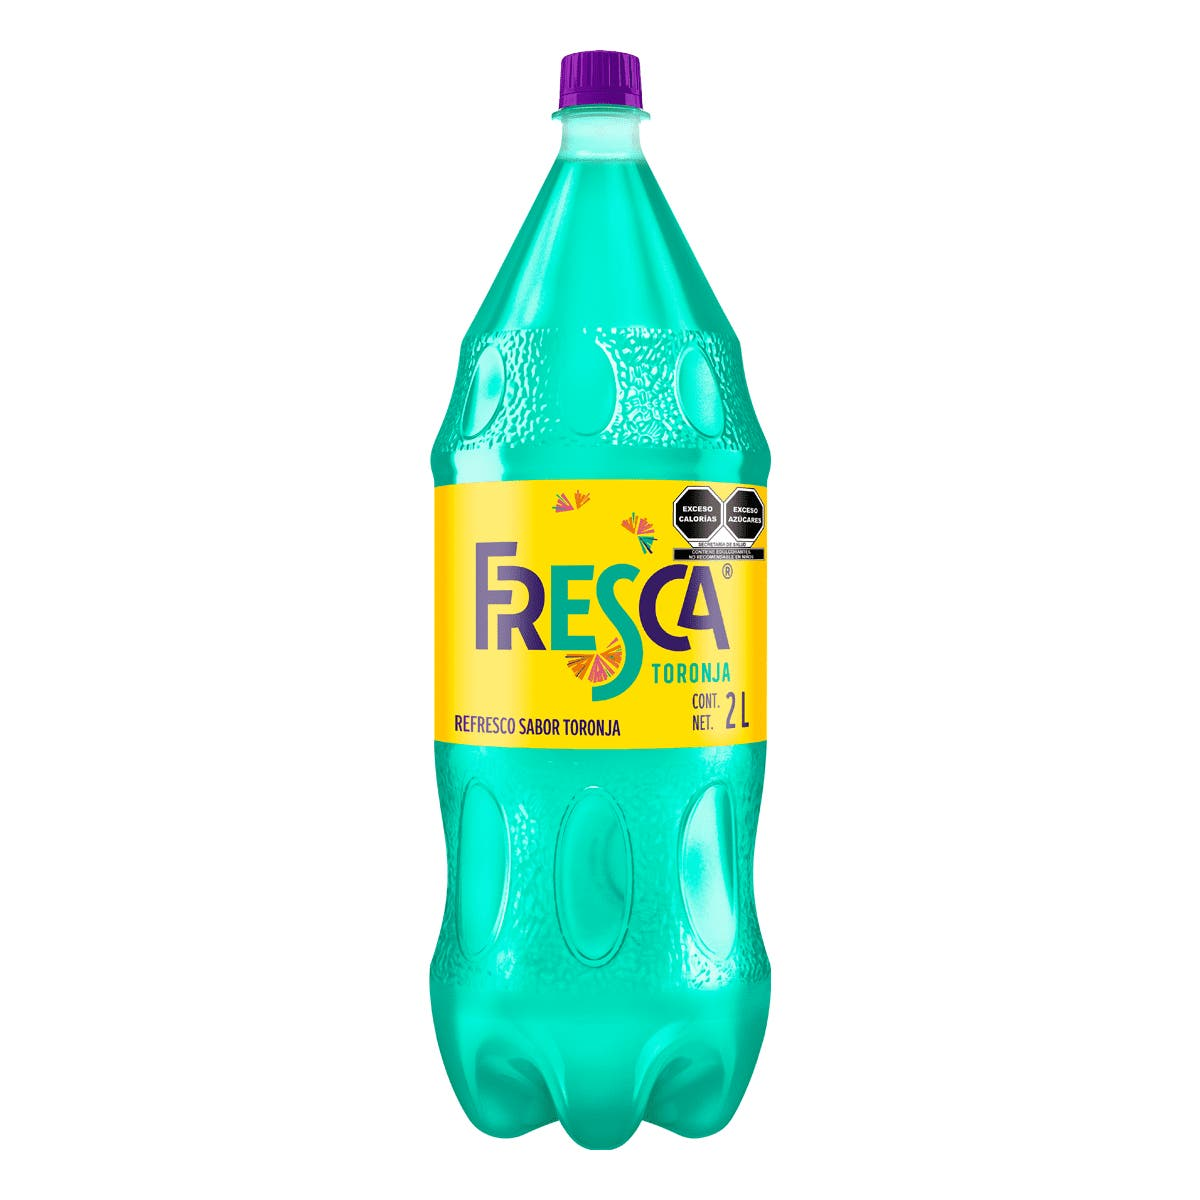
A Fresca pink grapefruit flavor soda in a 2-liters plastic bottle